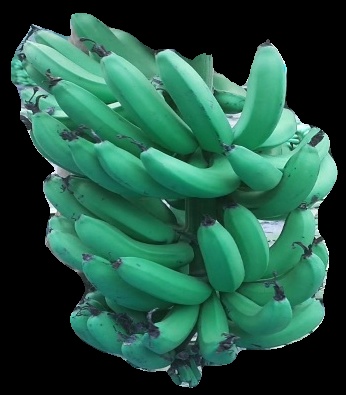
Variety: pachbale
Grade: grade3